Carter Brothers

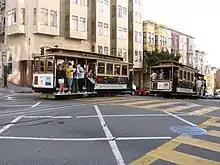
Two Carter Brothers cable cars on San Francisco's Powell Street line

Carter Brothers manufactured railroad cars in northern California during the late 19th century. The firm was founded in 1872 by two Irish carriage-makers who moved to California during the American Civil War. Their cars built more than a century earlier were used into the 21st century on the San Francisco cable car system and the White Pass and Yukon Route.